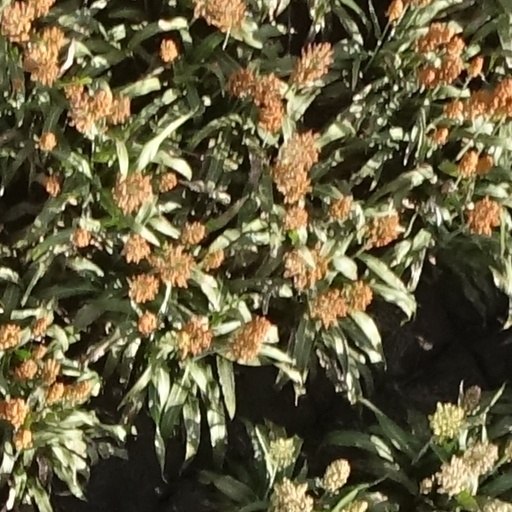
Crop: sorghum